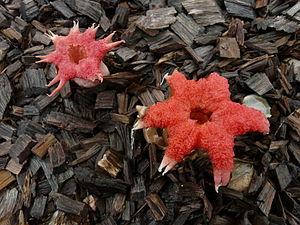
Aseroë rubra, un champignon australien sentant la charogne. Photo prise dans un camping du parc national de Springbrook, dans le Queensland (Australie).